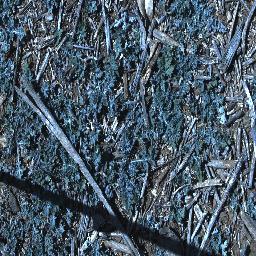
Label: parthenium